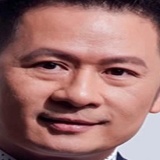
ca sĩ Bằng Kiều